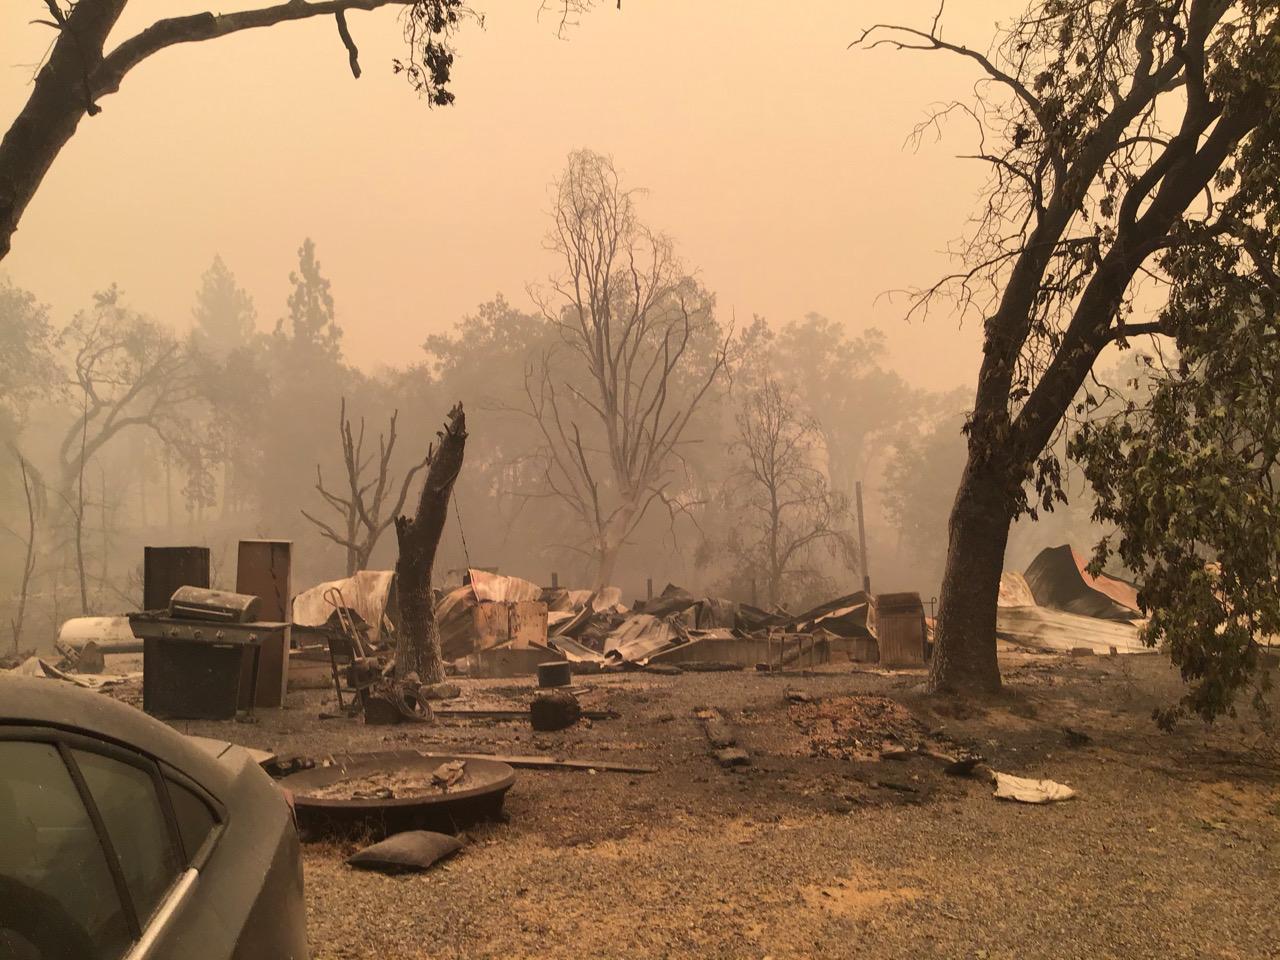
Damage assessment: destroyed